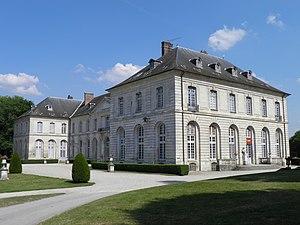
Aile ouest du palais abbatial de l'abbaye de Chaalis (Oise). Entrée du musée Jacquemart-André.
L’abbaye royale de Chaalis est une ancienne abbaye cistercienne située à Fontaine-Chaalis, au centre de la forêt d'Ermenonville, face à la Mer de sable, dans le département de l’Oise, en région des Hauts-de-France, à environ quarante kilomètres au nord-est de Paris.
Cet article recense de manière non exhaustive les châteaux, maisons fortes, mottes castrales, situés dans le département français de l'Oise. Il est fait état des inscriptions et classements au titre des monuments historiques, ainsi que de l'inscription au pré-inventaire des jardins remarquables.
Fontaine-Chaalis est une commune française située à l'orée de la forêt d'Ermenonville, dans le département de l'Oise en région Hauts-de-France.